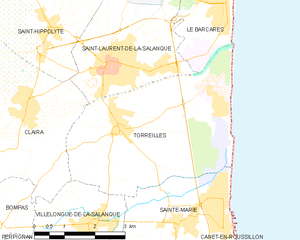
Carte des communes françaises